Treaty of Saadabad

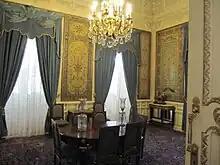

The Treaty was signed on July 8, 1937, and later ratified on June 25, 1938. The treaty's name is eponymous to the palace it was signed and ratified in the Sa'dabad Complex in Tehran, Iran. Not much is known about the treaty, due to many historians considering it insignificant in comparison to other world events in the Interwar period, such as the rise of Adolf Hitler in Germany. The Saadabad Treaty officially was signed as a non-aggression pact, in which international law forbade any of the signatories from acts of aggression toward one another, meaning Iraq, Turkey, Iran and Afghanistan declared that they would not act aggressively to one another and work on the betterment of their relations.